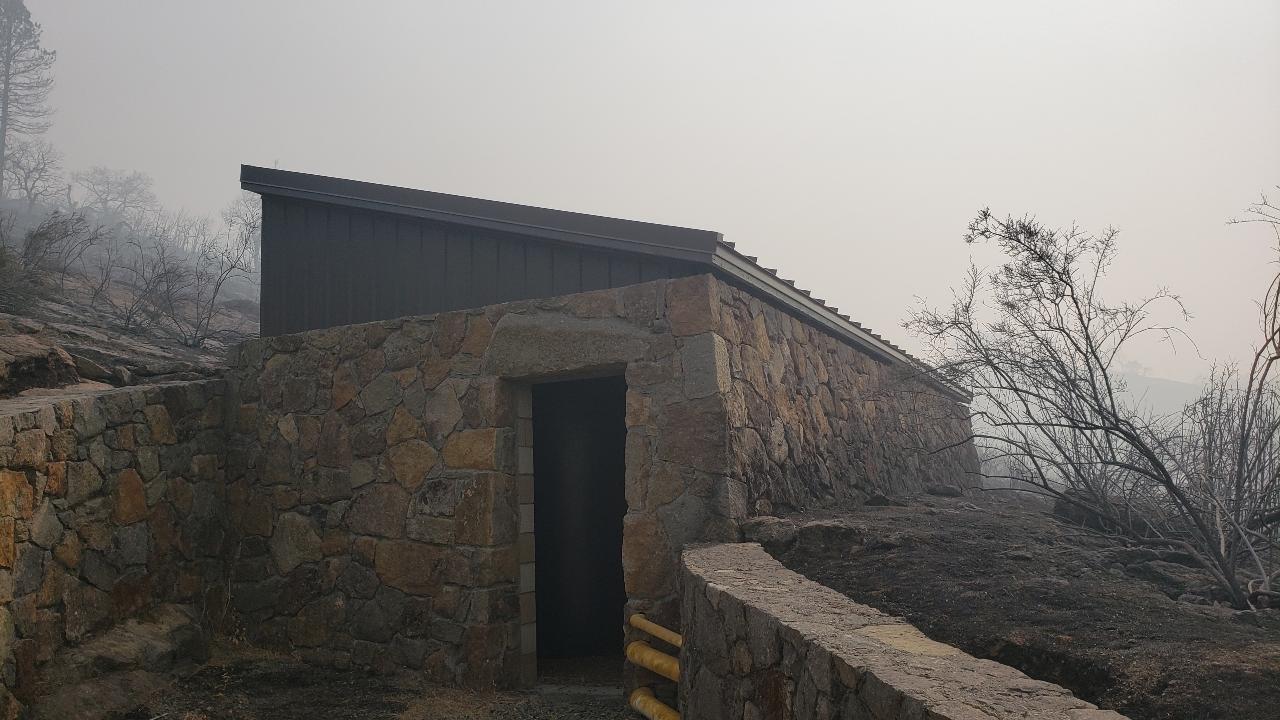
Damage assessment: affected